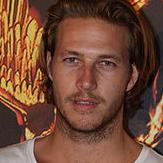
Age: 22